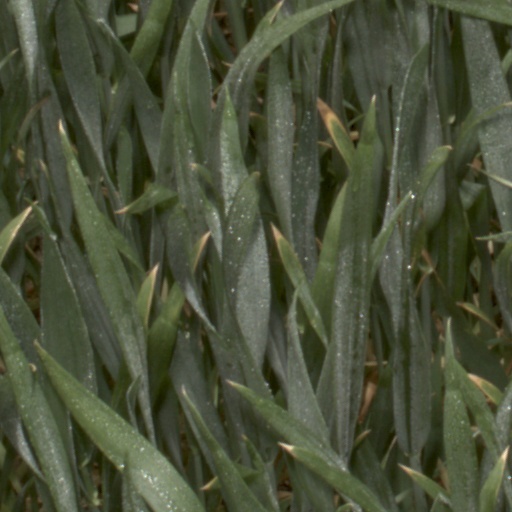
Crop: wheat